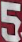
Number: 5